Chrysler Six

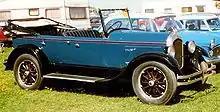
1924 Chrysler Six Model B-70 Touring Sedan

When the Willys Corporation went bankrupt in 1919, William C. Durant, who had been fired as president of General Motors for a second time, out bid the purchase of their modern factory in Elizabeth, New Jersey which originally built Duesenbergs, including several prototypes and the Willys Six, against Walter Chrysler who was only interested in the Willys Six car. For his new company, Chrysler needed a bigger, more luxurious vehicle with which to compete against the Buick Master Six, Chrysler's former employer. When Durant won the bidding, it led to the creation of the Flint Six and an attempt to create a competitor to GM called United States Motor Company. Zeder, Skelton and Breer did not agree at all with the new concept, especially since many of their innovative ideas had been highlighted. Chrysler brought the three to Chalmers, where they resumed development from mid-1923 at the point at which it had been interrupted by Durant. In January 1924, the finished product was ceremoniously presented to the public as the Chrysler Six Model B-70 in the Commodore Hotel on the occasion of the New York Auto Show.